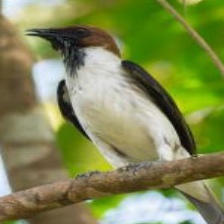
Species: BEARDED BELLBIRD
Scientific name: PROCNIAS AVERANO